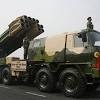
Label: BM-30